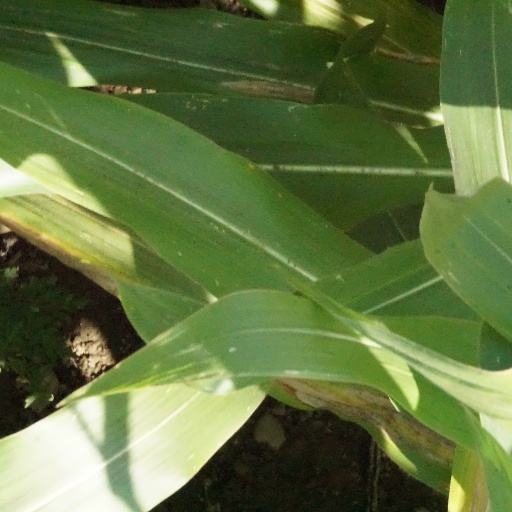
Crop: maize; corn